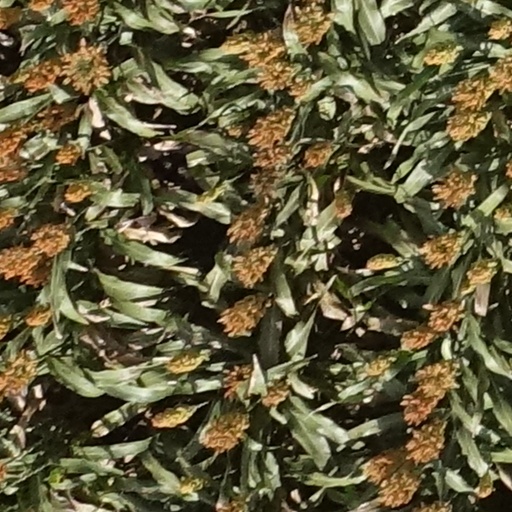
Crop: sorghum